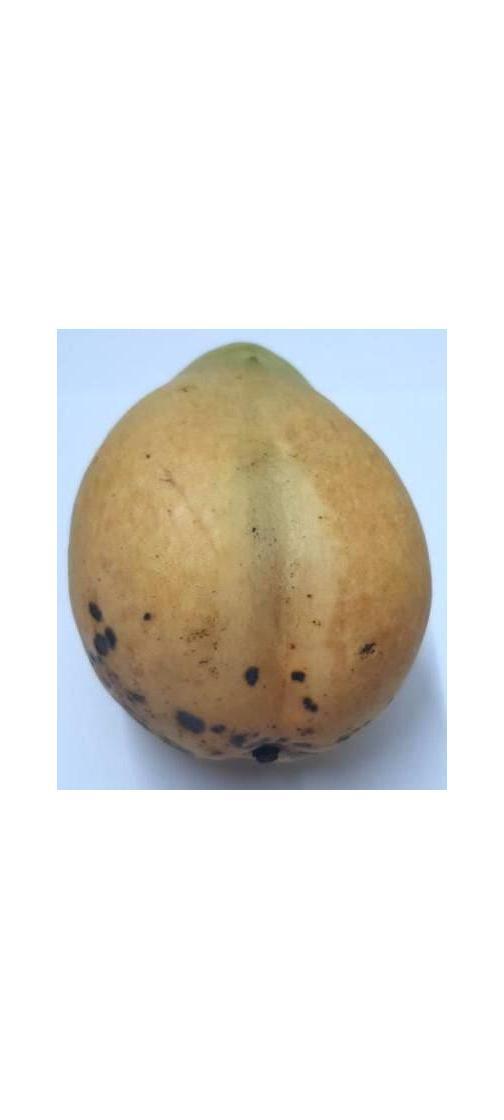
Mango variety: Bari-11